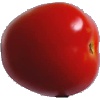
Label: Tomato 4